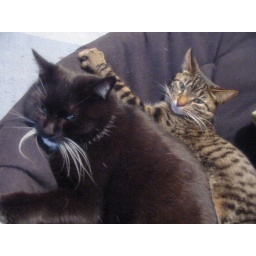
in the bowl chair